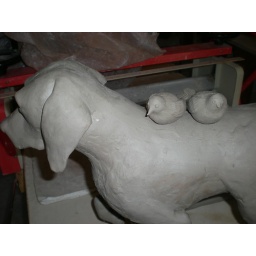
bird dog in process